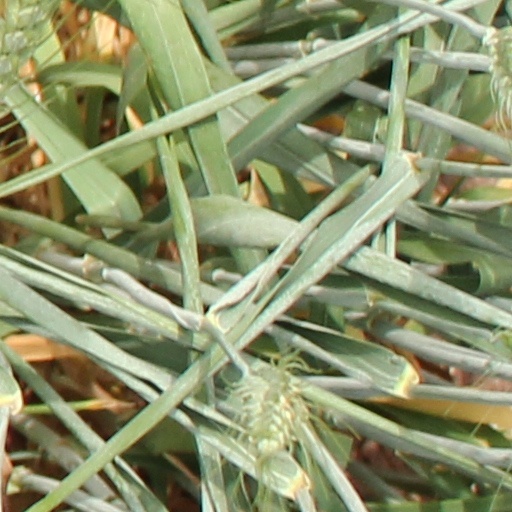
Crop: wheat